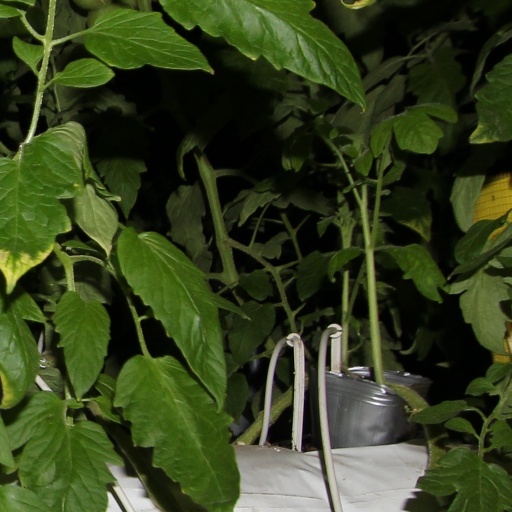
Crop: tomato